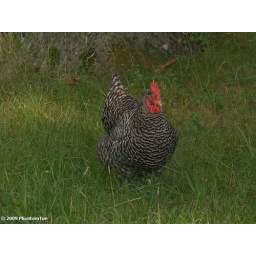
On the way home, this chicken was walking in the street. So we stopped to take some pics.